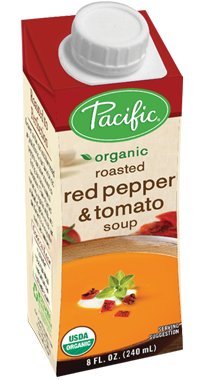
Waste category: cardboard